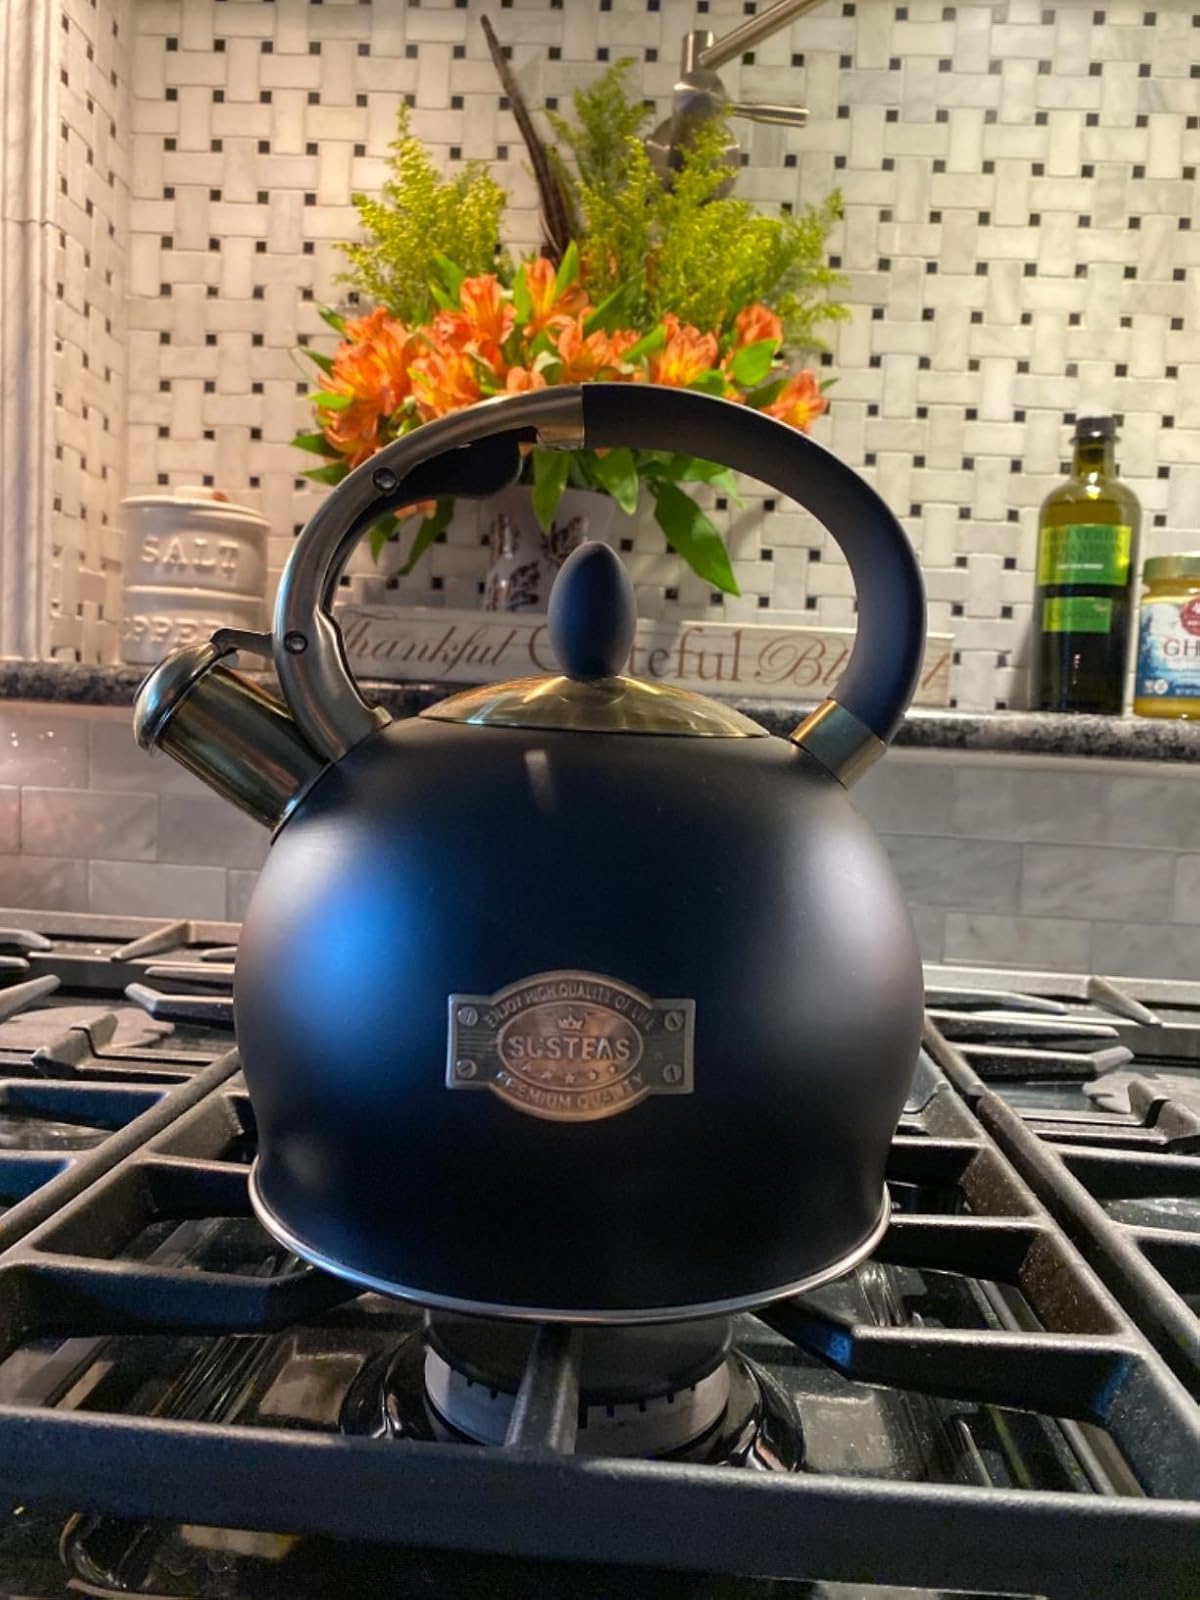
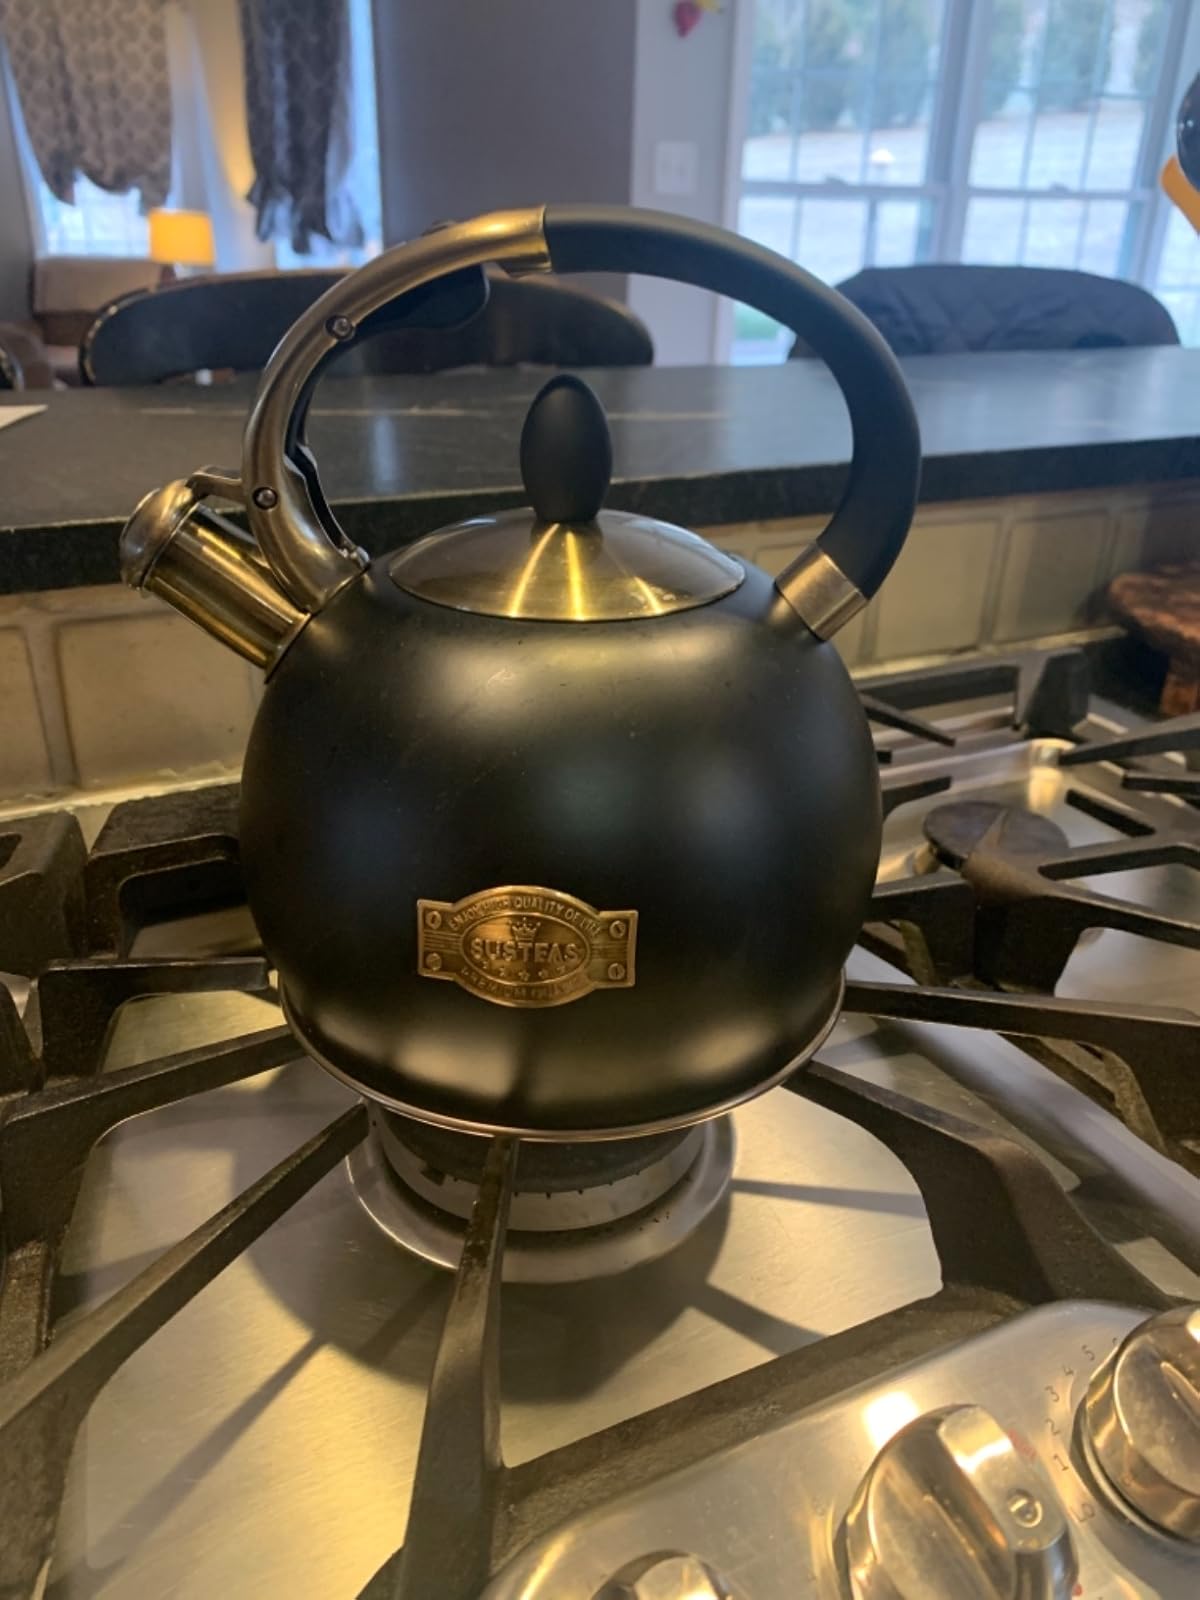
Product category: items_kettle
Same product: yes